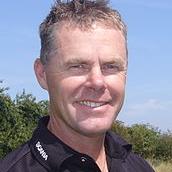
Age: 39